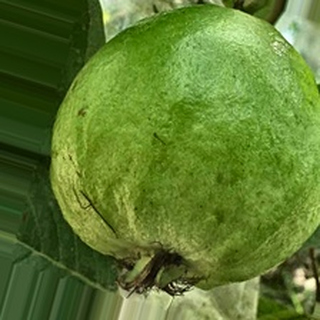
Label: healthy_guava